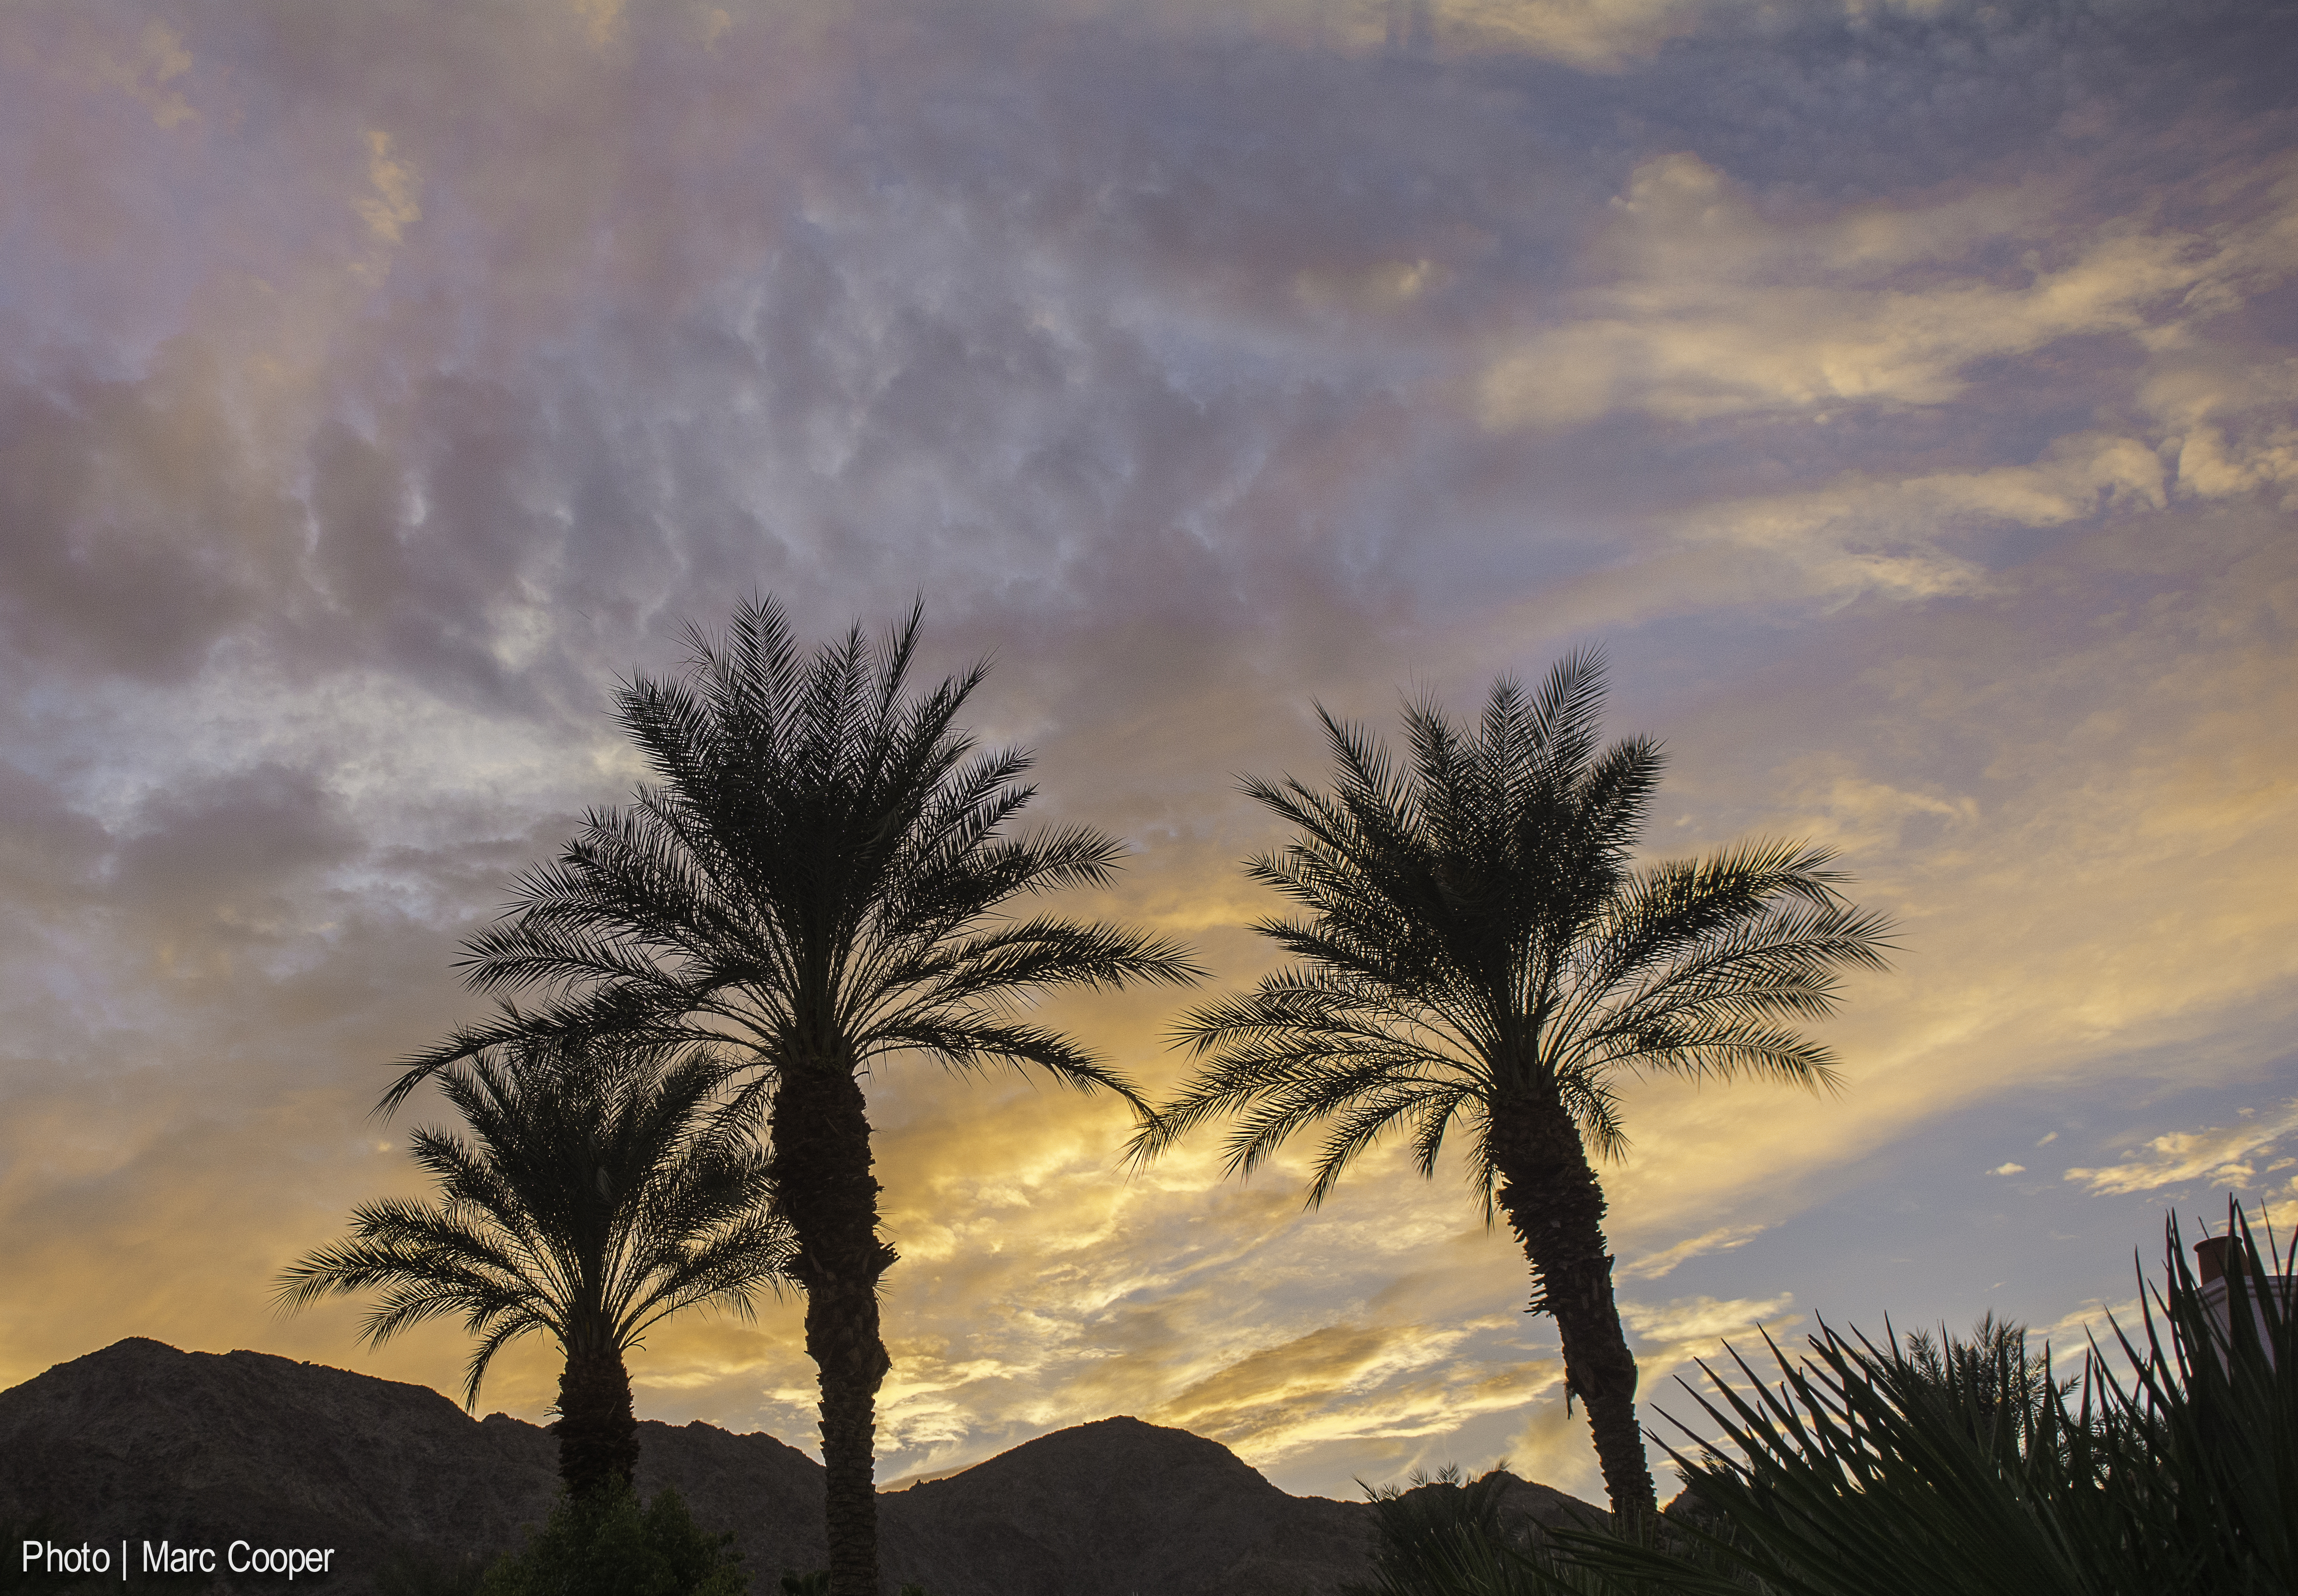
tree, nature, horizon, cloud, plant, sky, sunrise, sunset, field, sunlight, morning, desert, dawn, valley, dusk, evening, twilight, orange, nikon, california, savanna, outdoors, southern, hdr, marc, cooper, palmtrees, d810, sundown, palmsprings, laquinta, palms, coachella, laquintaresort, atmospheric phenomenon, woody plant, arecales, palm family